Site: brandenburg
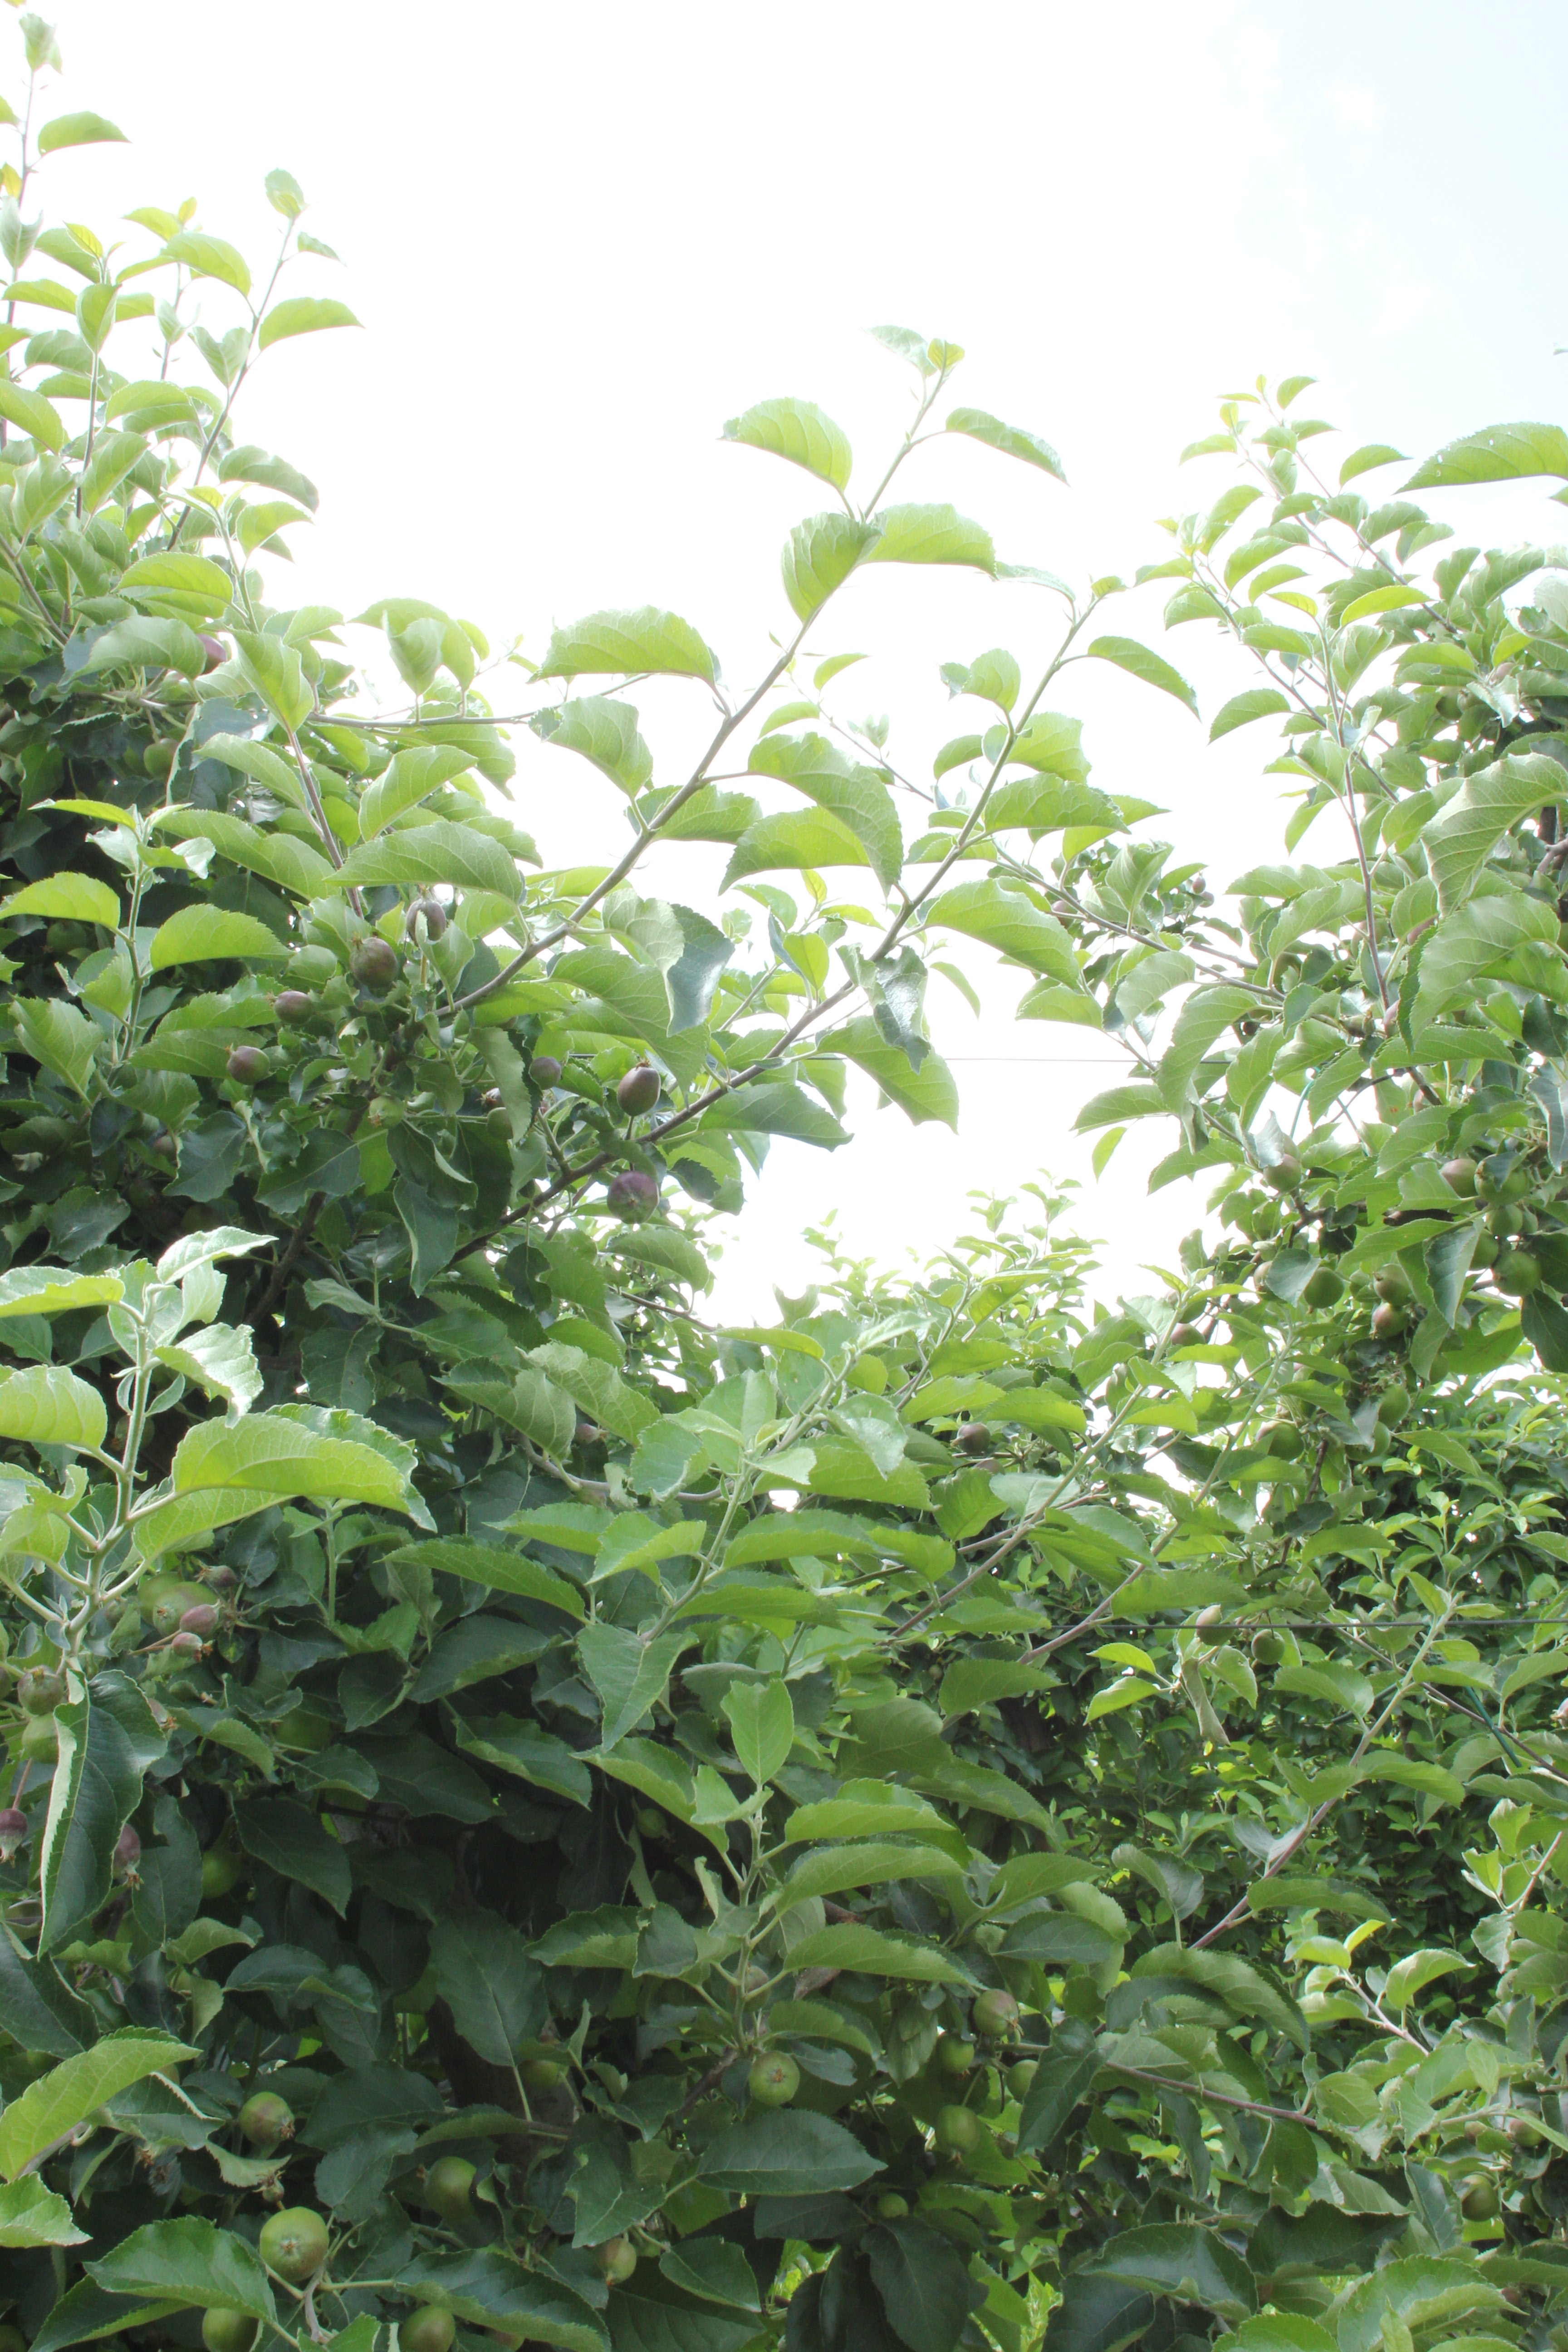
Growth stage (BBCH 73): Development of fruit